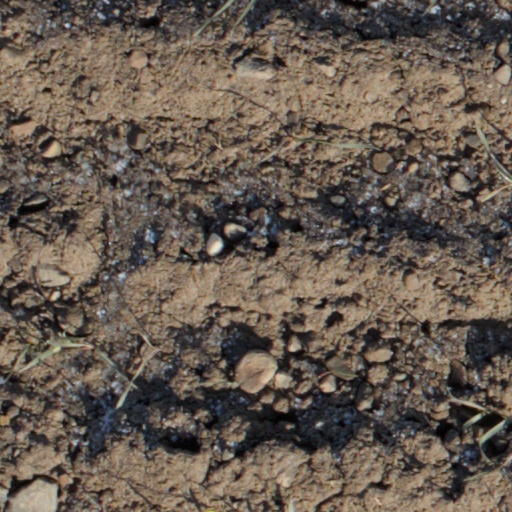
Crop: wheat